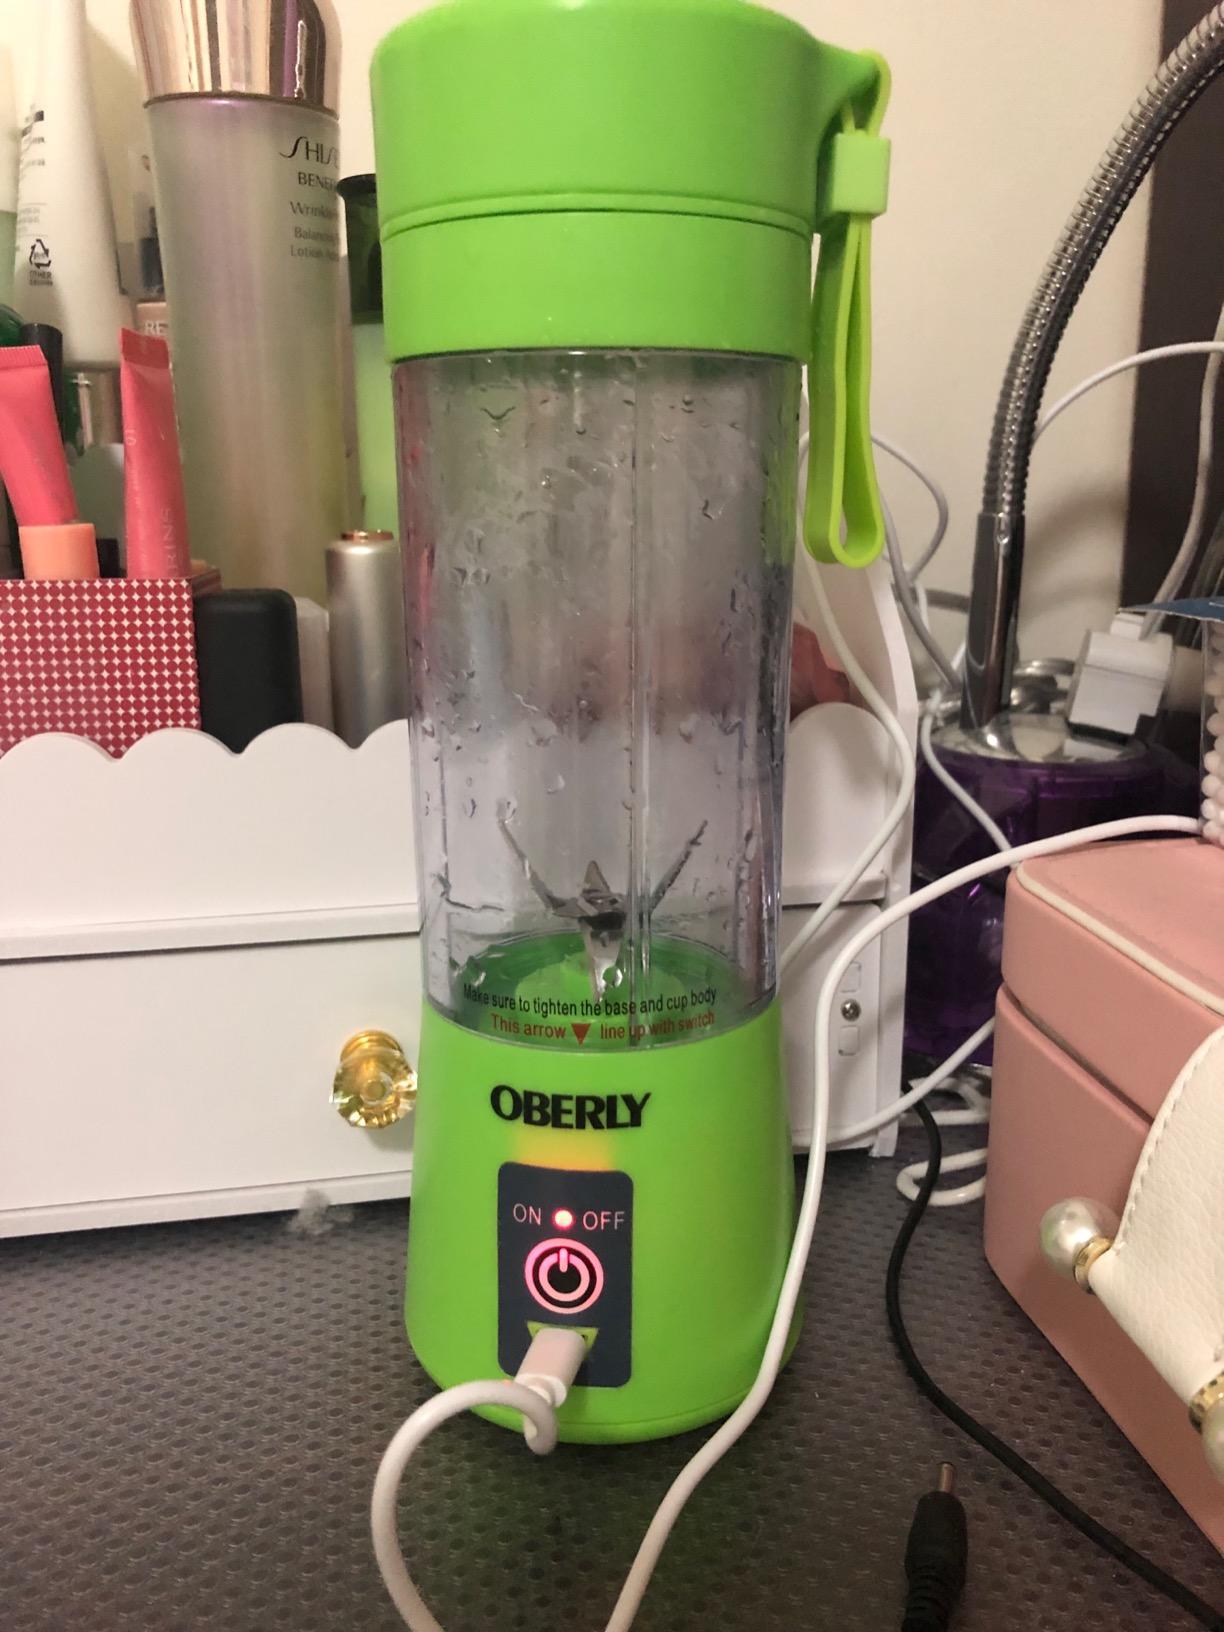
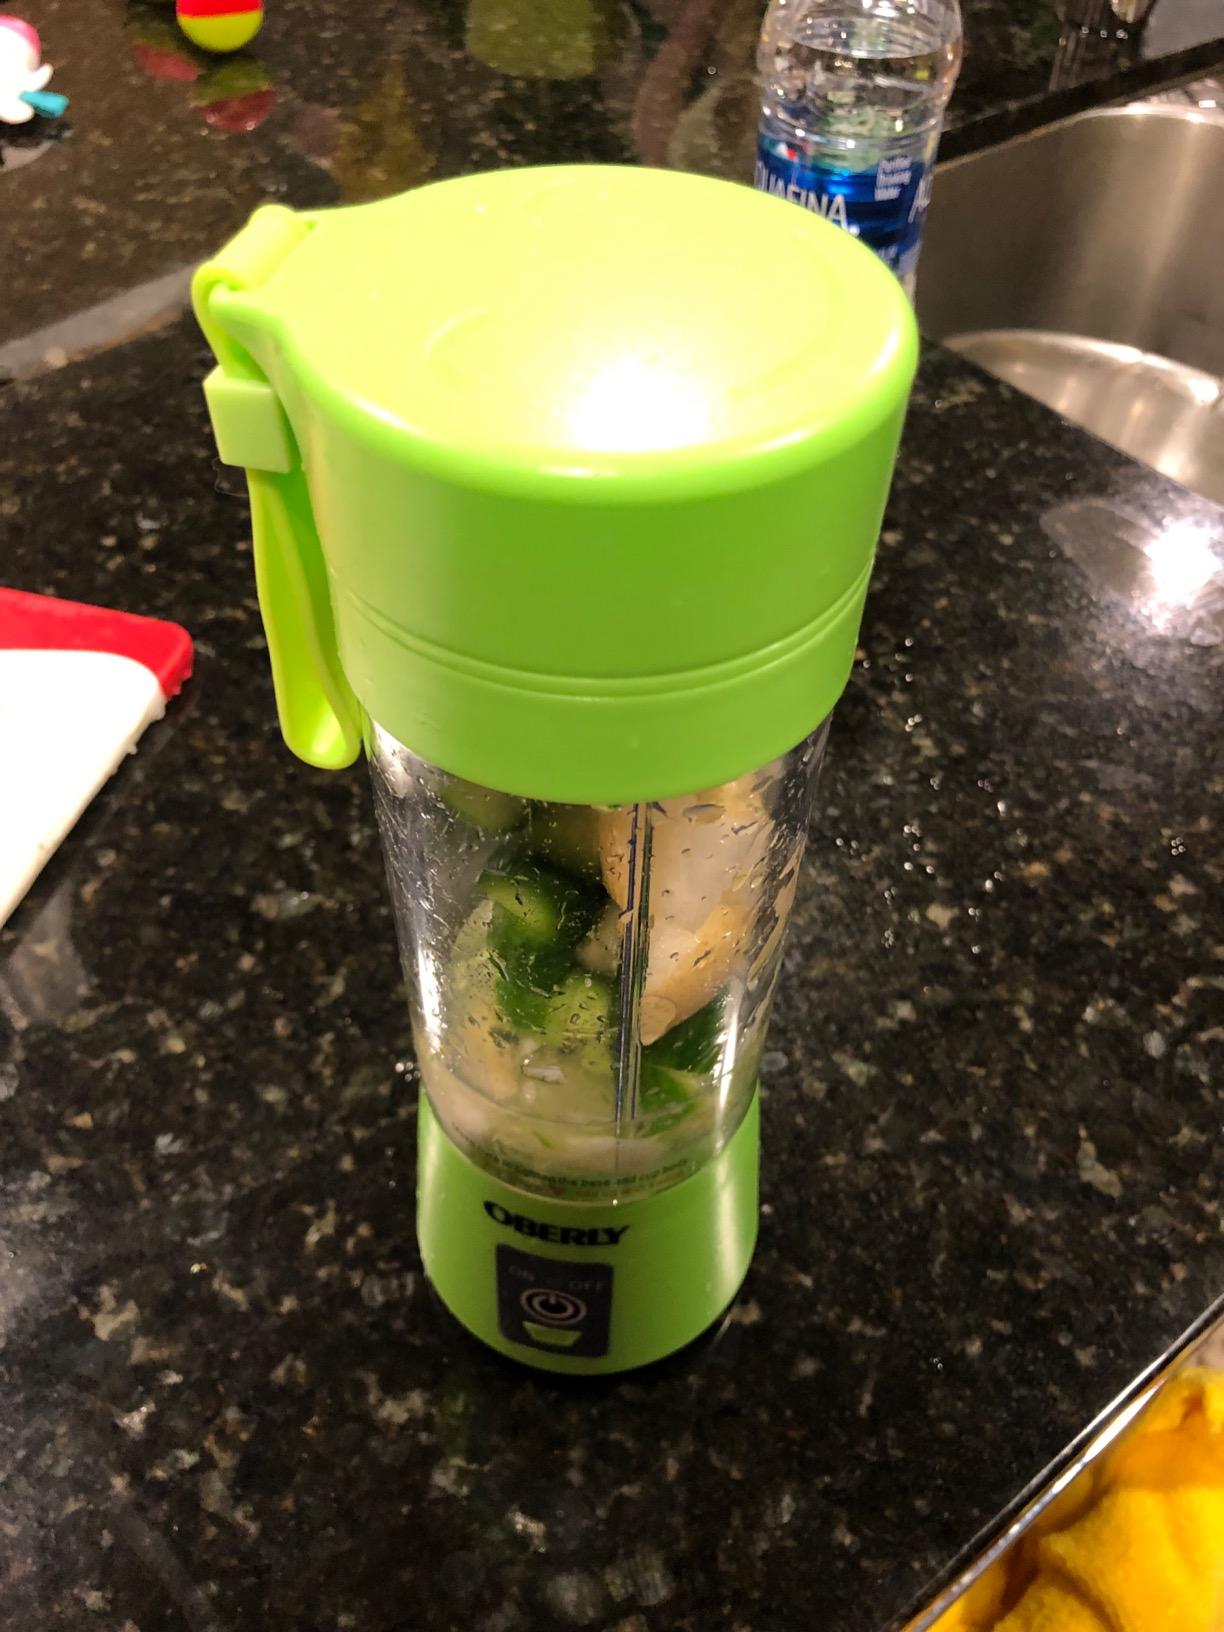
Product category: items_blender
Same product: yes